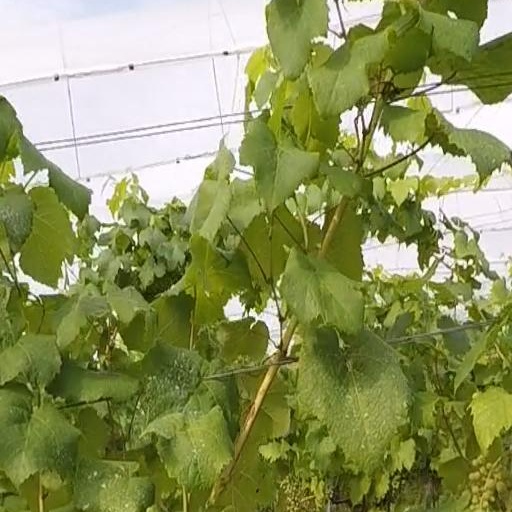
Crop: grape